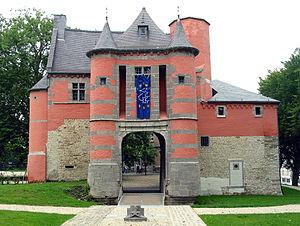
Trazegnies (Belgique), le château (XI-XVIe siècle).
Le château de Trazegnies est un château-forteresse du XIᵉ siècle situé en Belgique à Trazegnies.